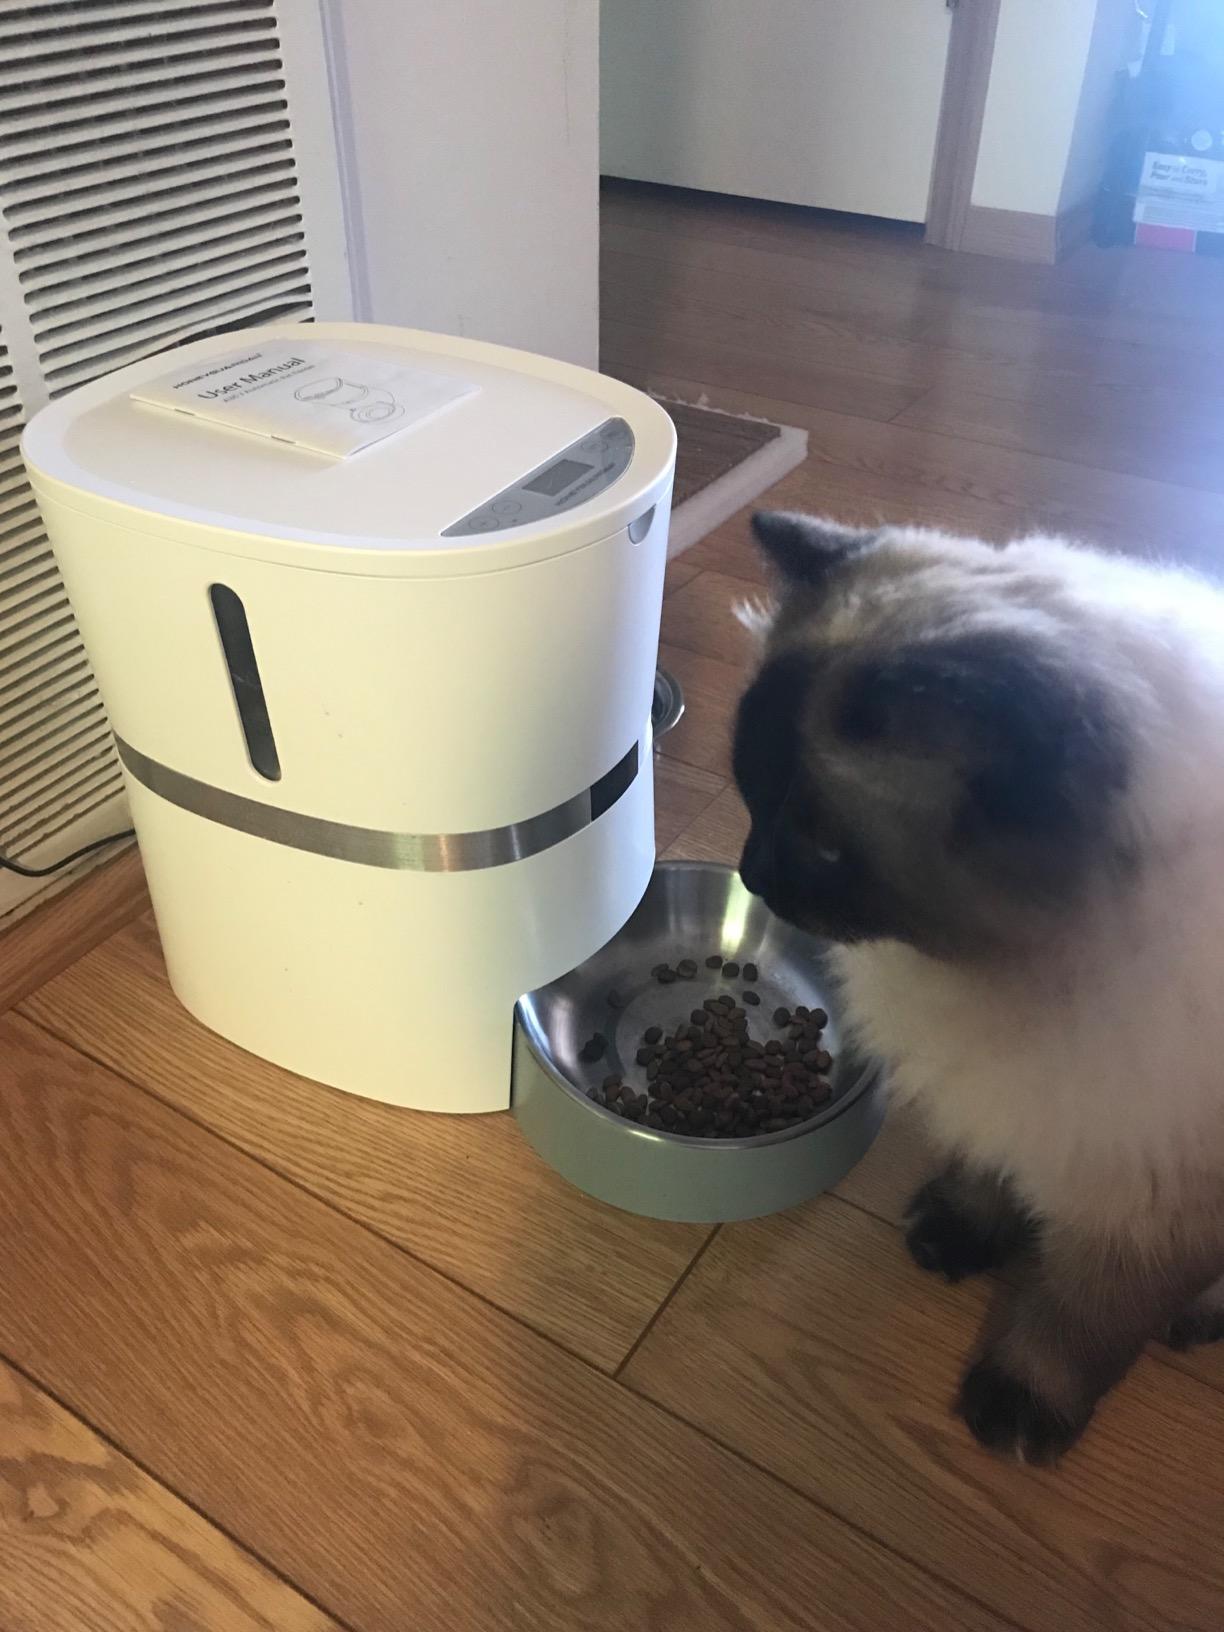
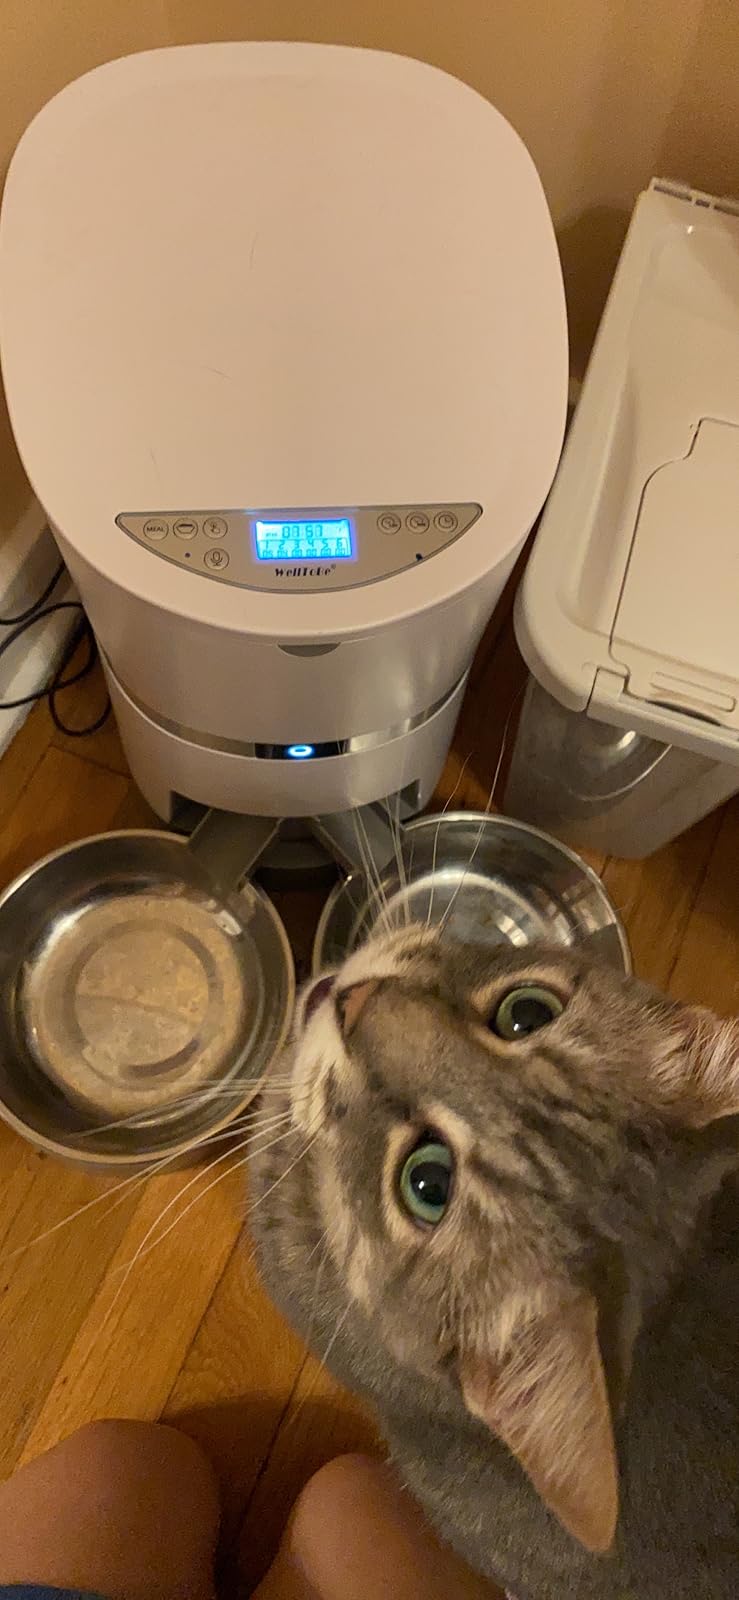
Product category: items_feeder
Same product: no